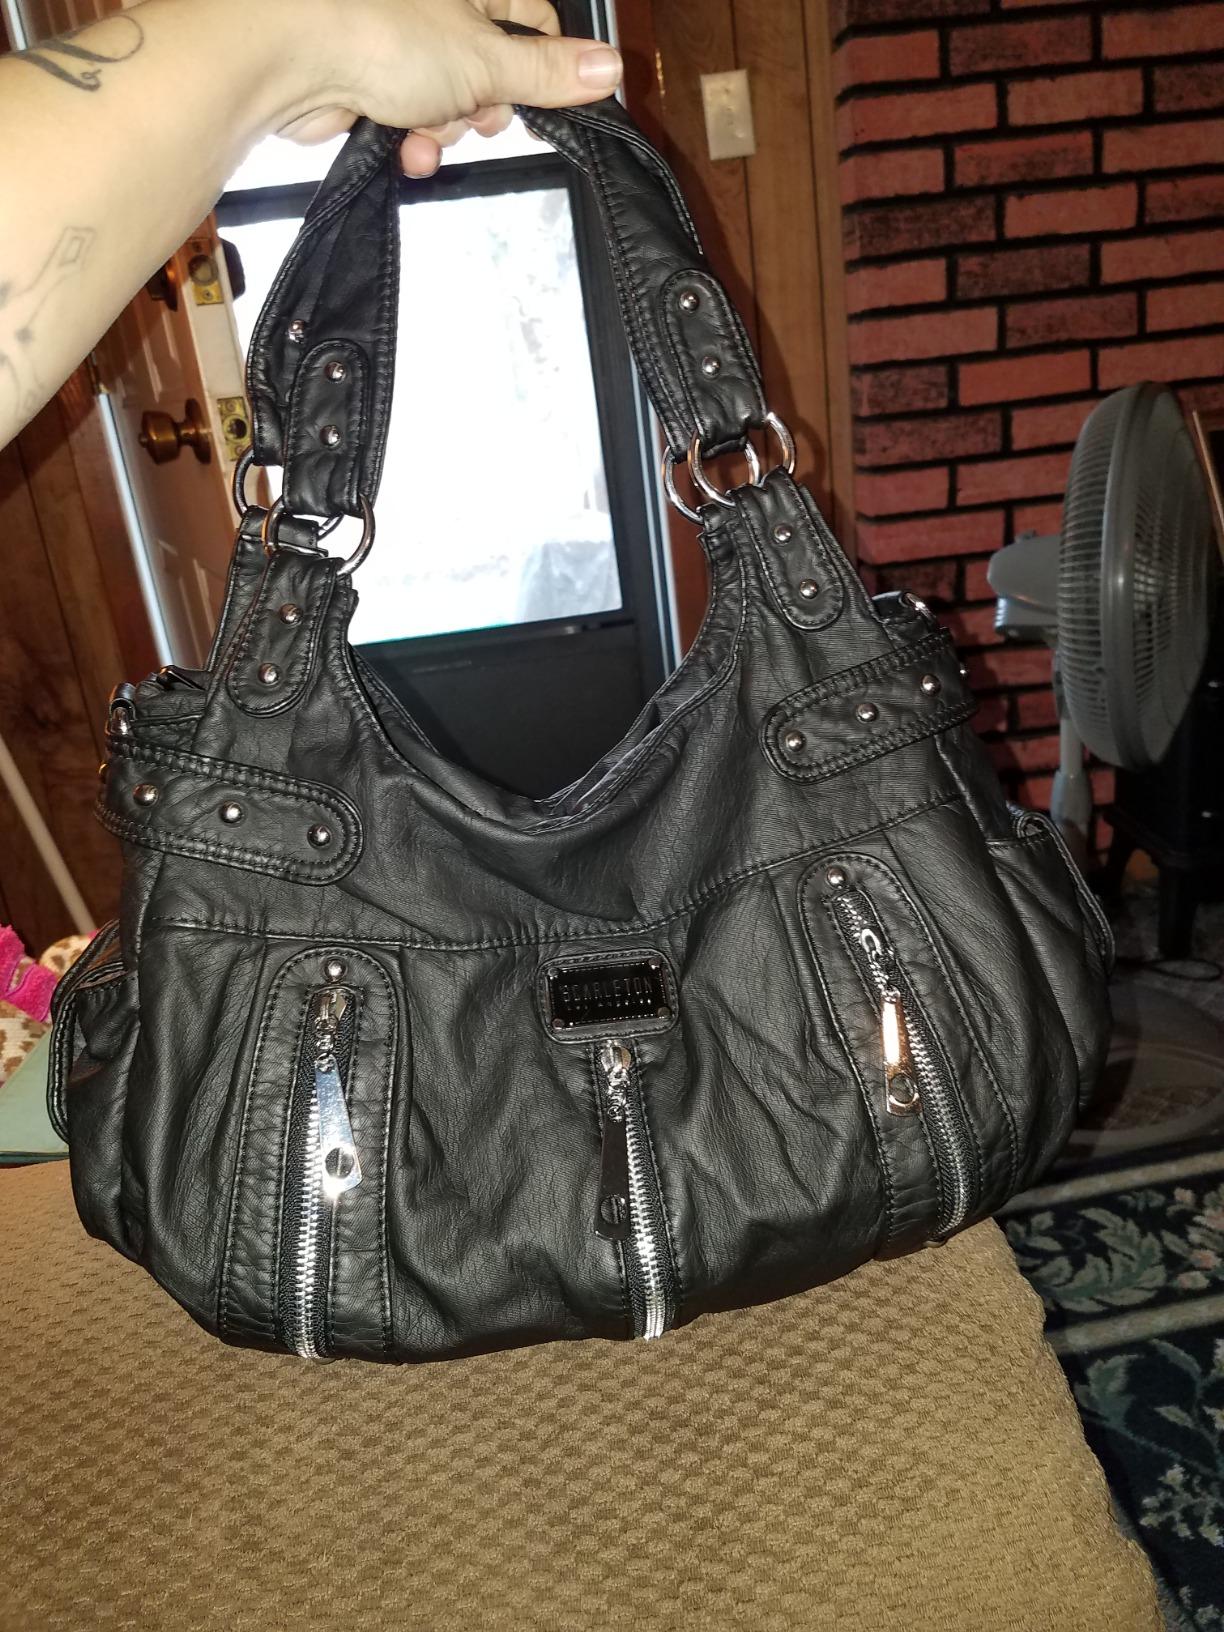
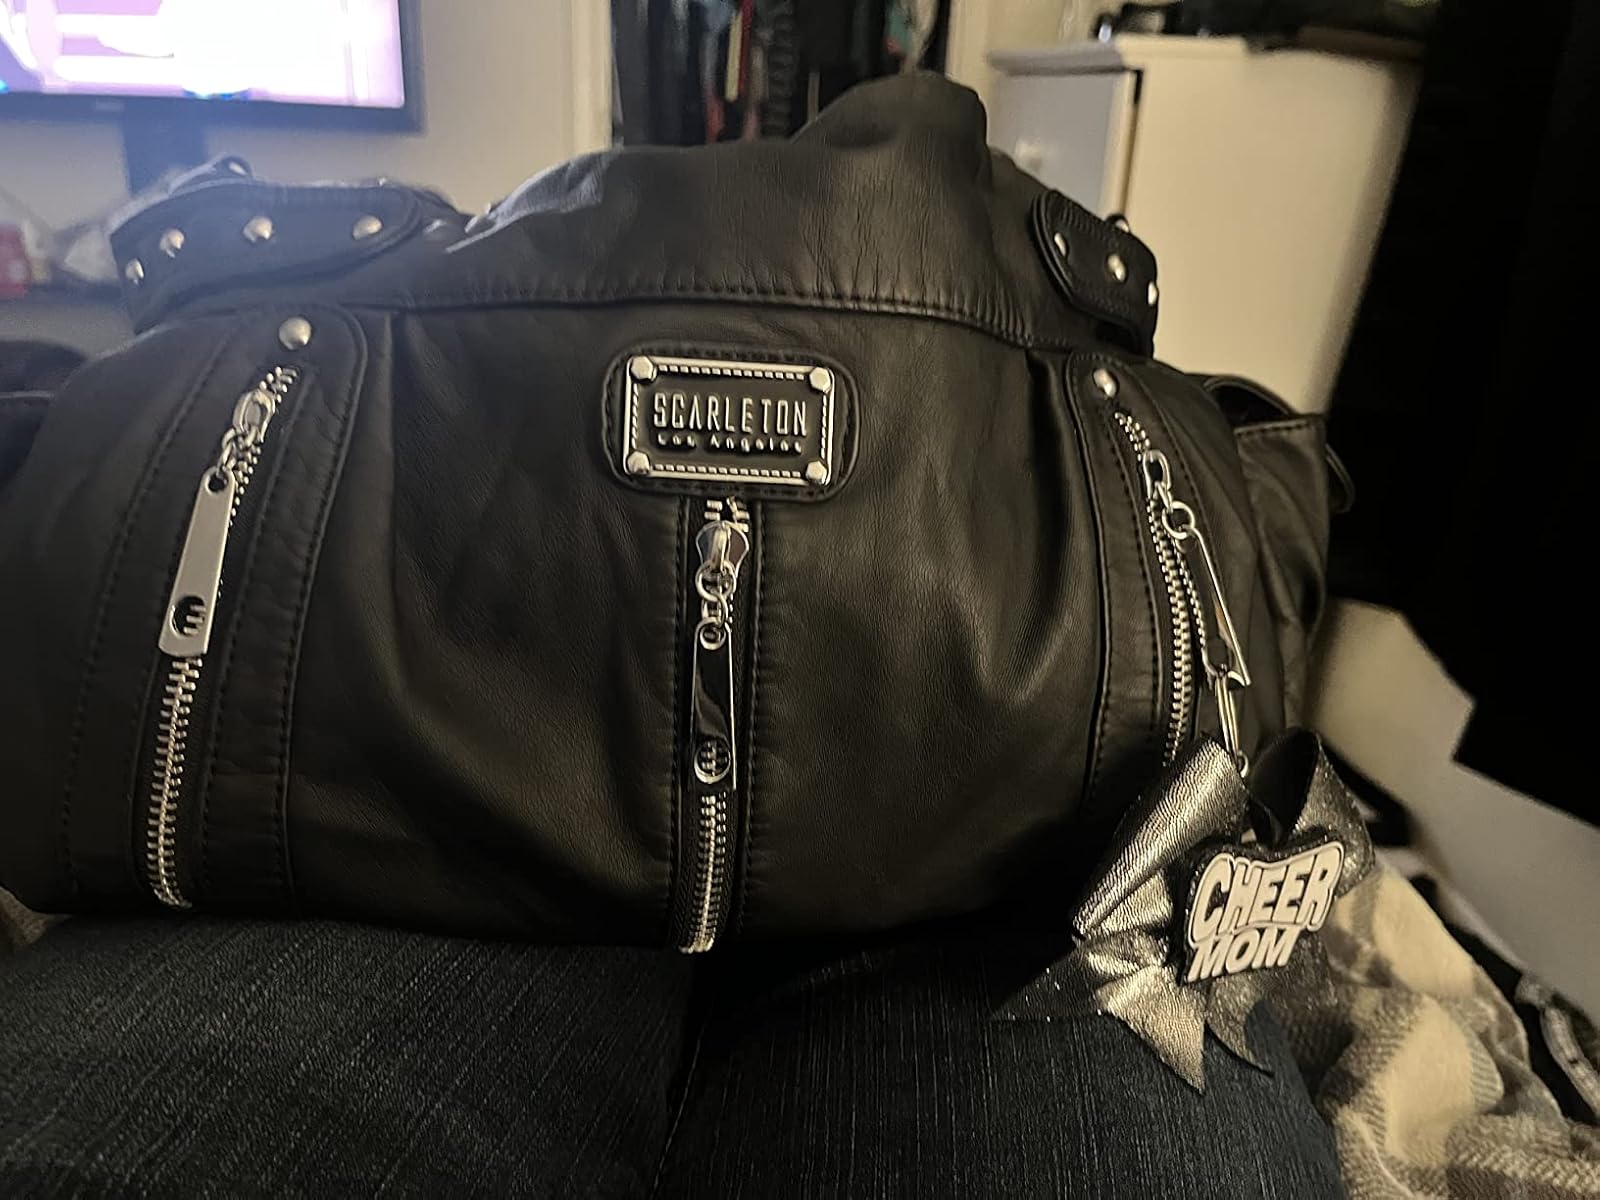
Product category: accessories_handbag
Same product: yes